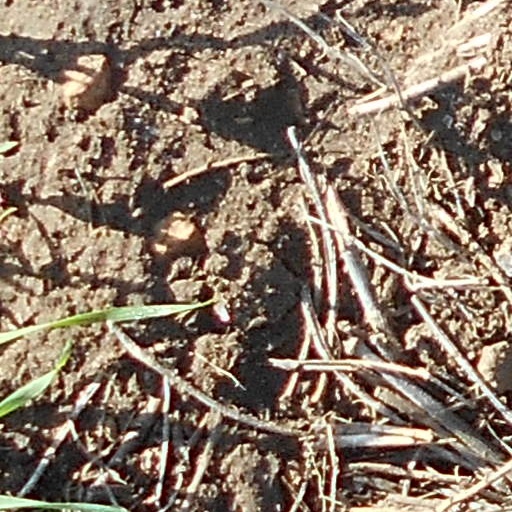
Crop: wheat